Pampanga Provincial Capitol

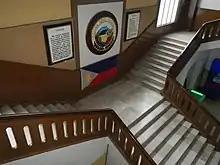
Interior

The original provincial Capitol grounds of Pampanga in San Fernando covered an area of about 12 hectares. The Capitol was erected in 1907–1908, during the administration of Governor Macario Arnedo and no expenses were spared from making the seat of the local government, truly an attractive tourist attraction in itself.